Francisco del Rosario Sánchez

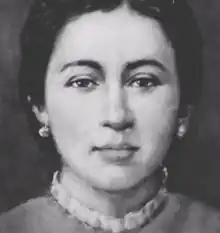
Maria Trinidad Sánchez, Sánchez's paternal aunt, was one of his major early influences

His childhood was spent in the framework of the period of Haitian rule in Santo Domingo, which began in 1822 after the failure of the independence initiative of the enlightened José Núñez de Cáceres, which historians refer to as the "Ephemeral Independence." In spite of his humble origins, Sánchez grew up in a very nationalistic family. He first received his education from his mother, and later by the Peruvian priest Gaspar Hernández, a patriot who encouraged the young Sánchez to follow in his family's footsteps. He was also influenced by his father and aunt, Maria Trinidad Sánchez, both involved in the movement Revolution of Los Alcarrizos, an early resistance that attempted to challenge the dictatorship of Jean-Pierre Boyer, who was the main architect of the regime. Unfortunately, this conspiracy was eventually discovered by Boyer, who order all those involved to be executed. Narciso, however, was imprisoned. This action not only caused Olaya to suffer, but it also accumulated into a long lasting fear and worry for her children and husband, who by now was marked as an enemy by the Haitians. And as the young Sánchez grew up emulating his father's revolutionary footsteps, her bitterness and concerns would transcend into the future.